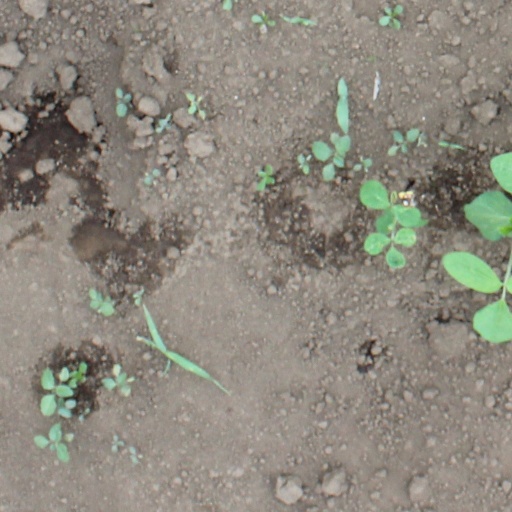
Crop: soybean